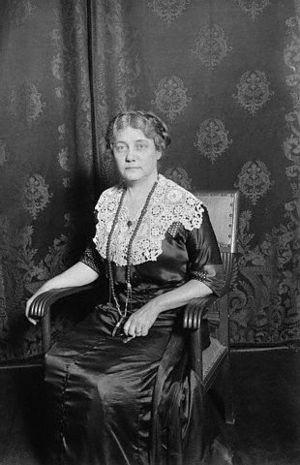
Elizabeth Jane Cochrane, dite Nellie Bly, née le 5 mai 1864 à Cochran's Mills dans le Comté d'Armstrong en Pennsylvanie et morte le 27 janvier 1922 à New York, est une journaliste américaine.